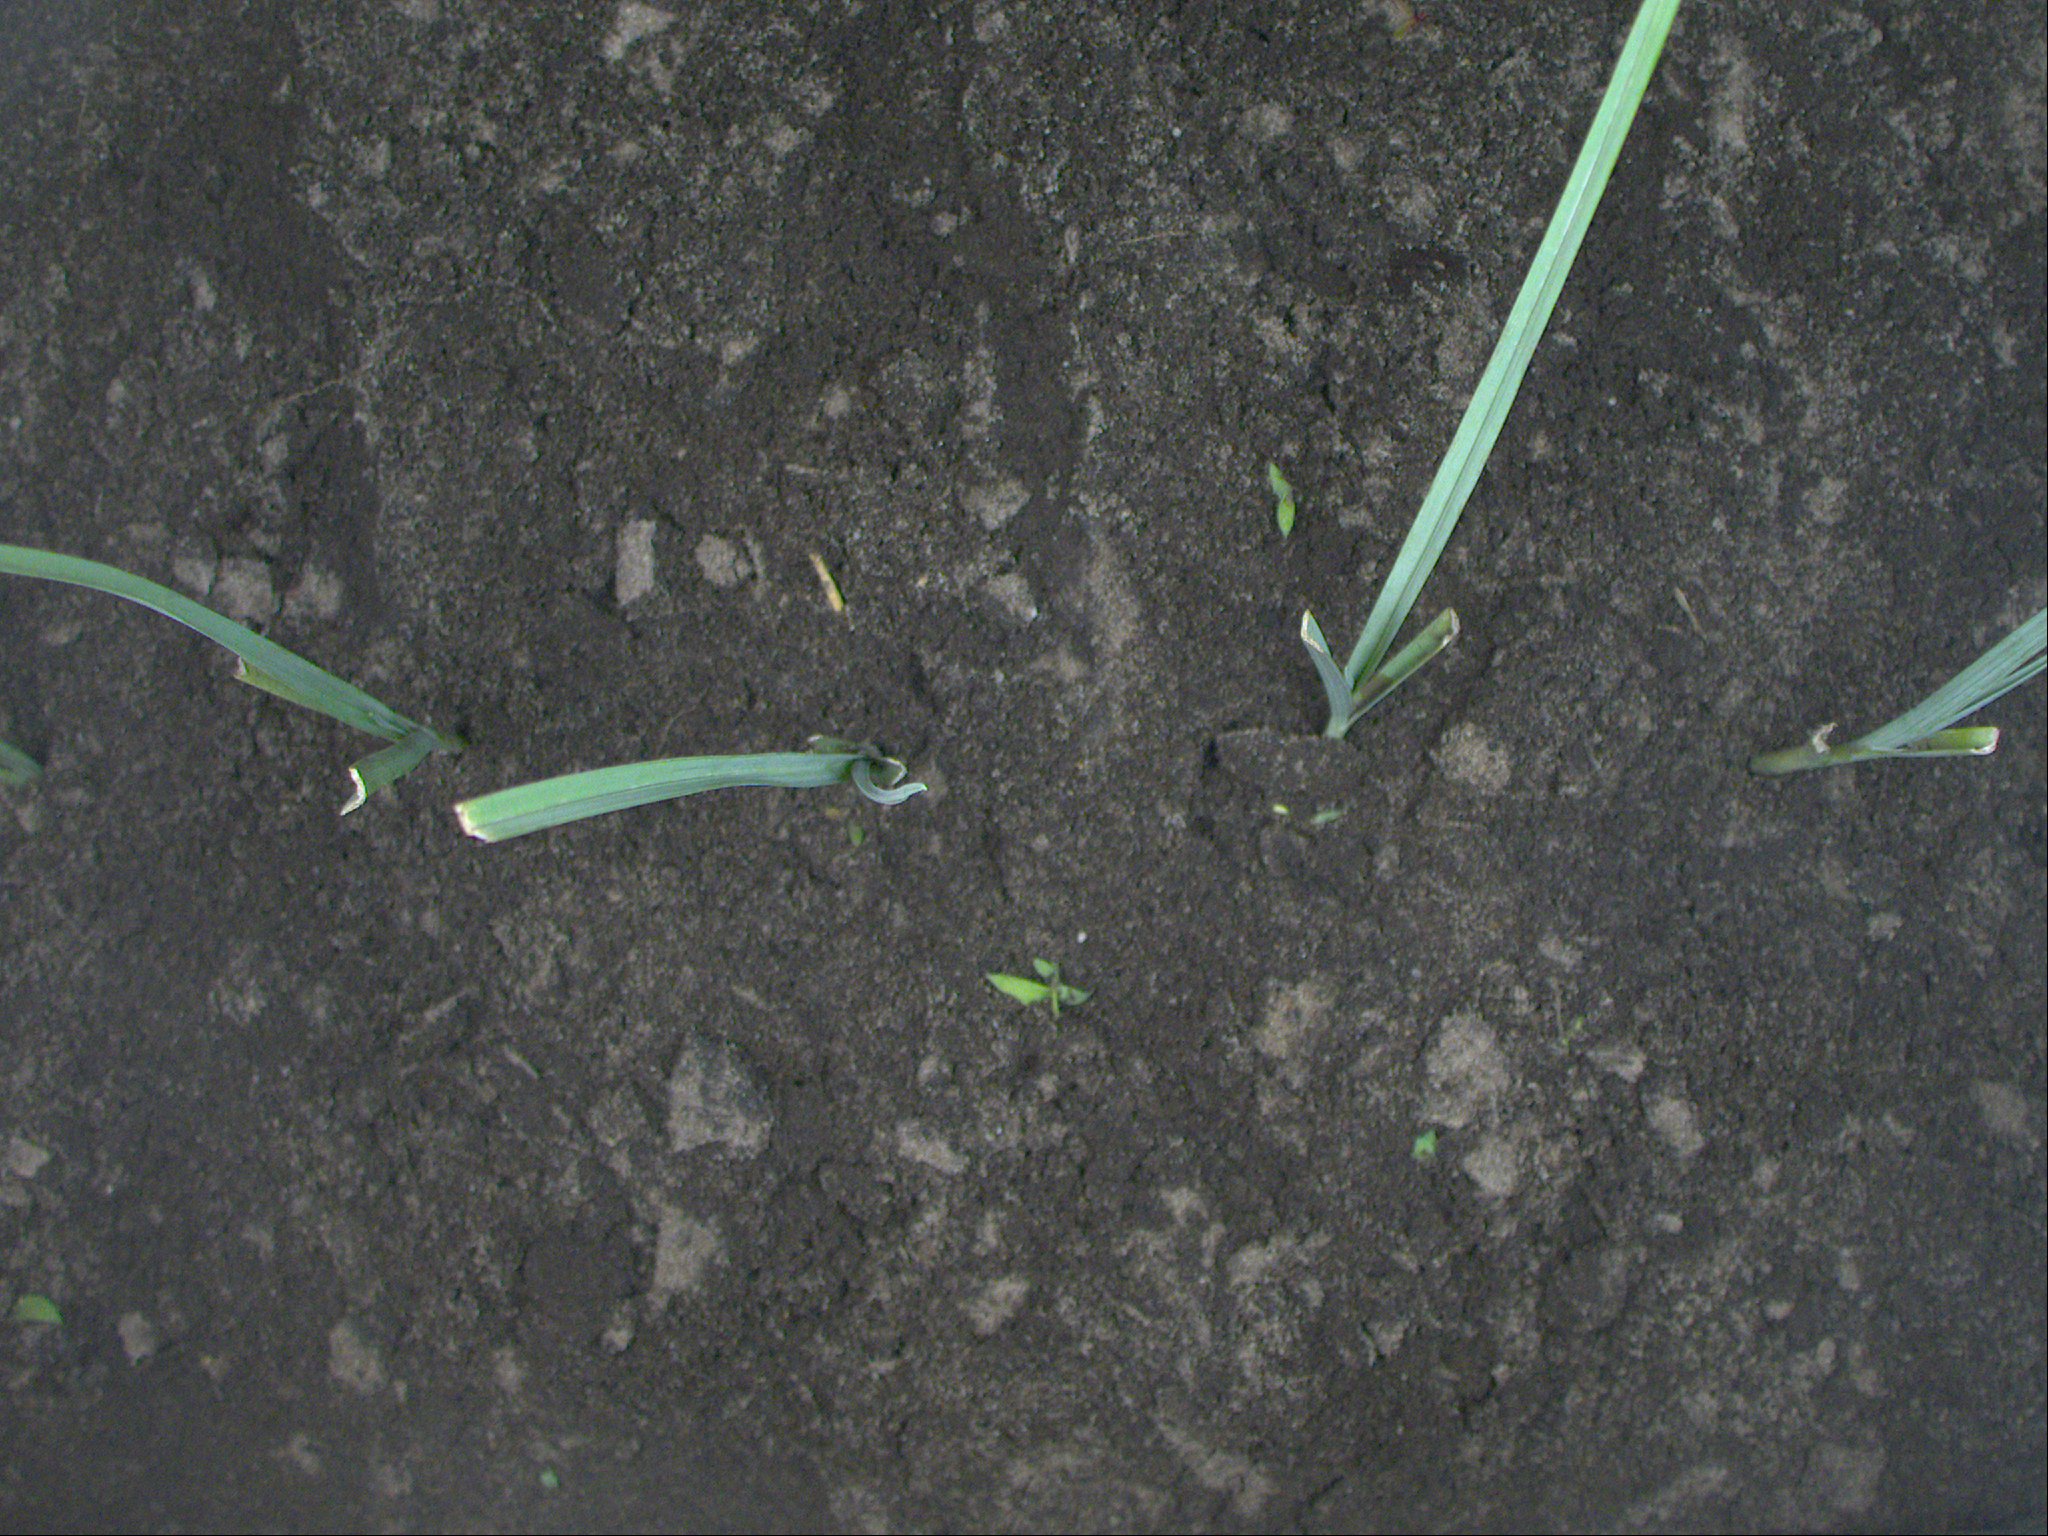
Crop: leek
Objects: leek, leek, leek, leek, stem_leek, stem_leek, stem_leek, stem_leek